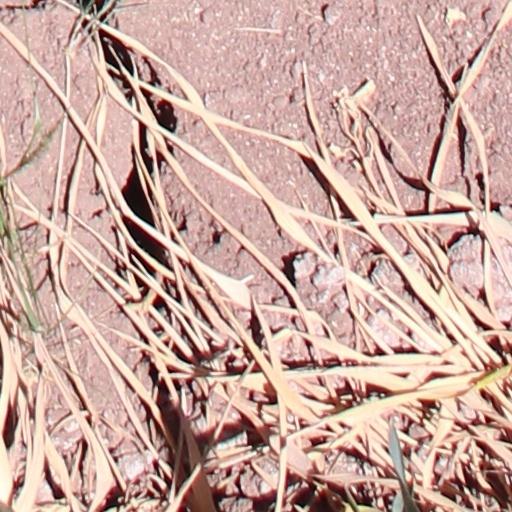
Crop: wheat